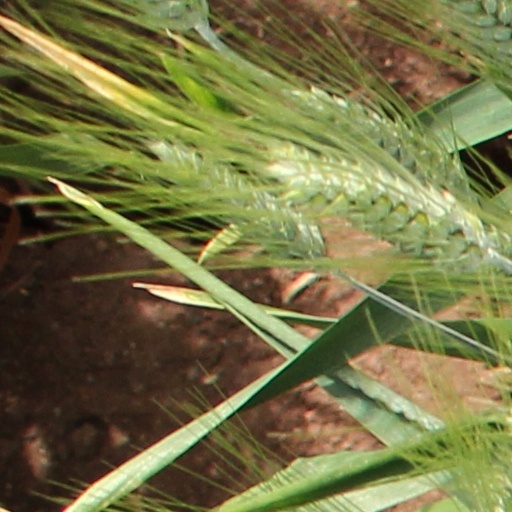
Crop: wheat